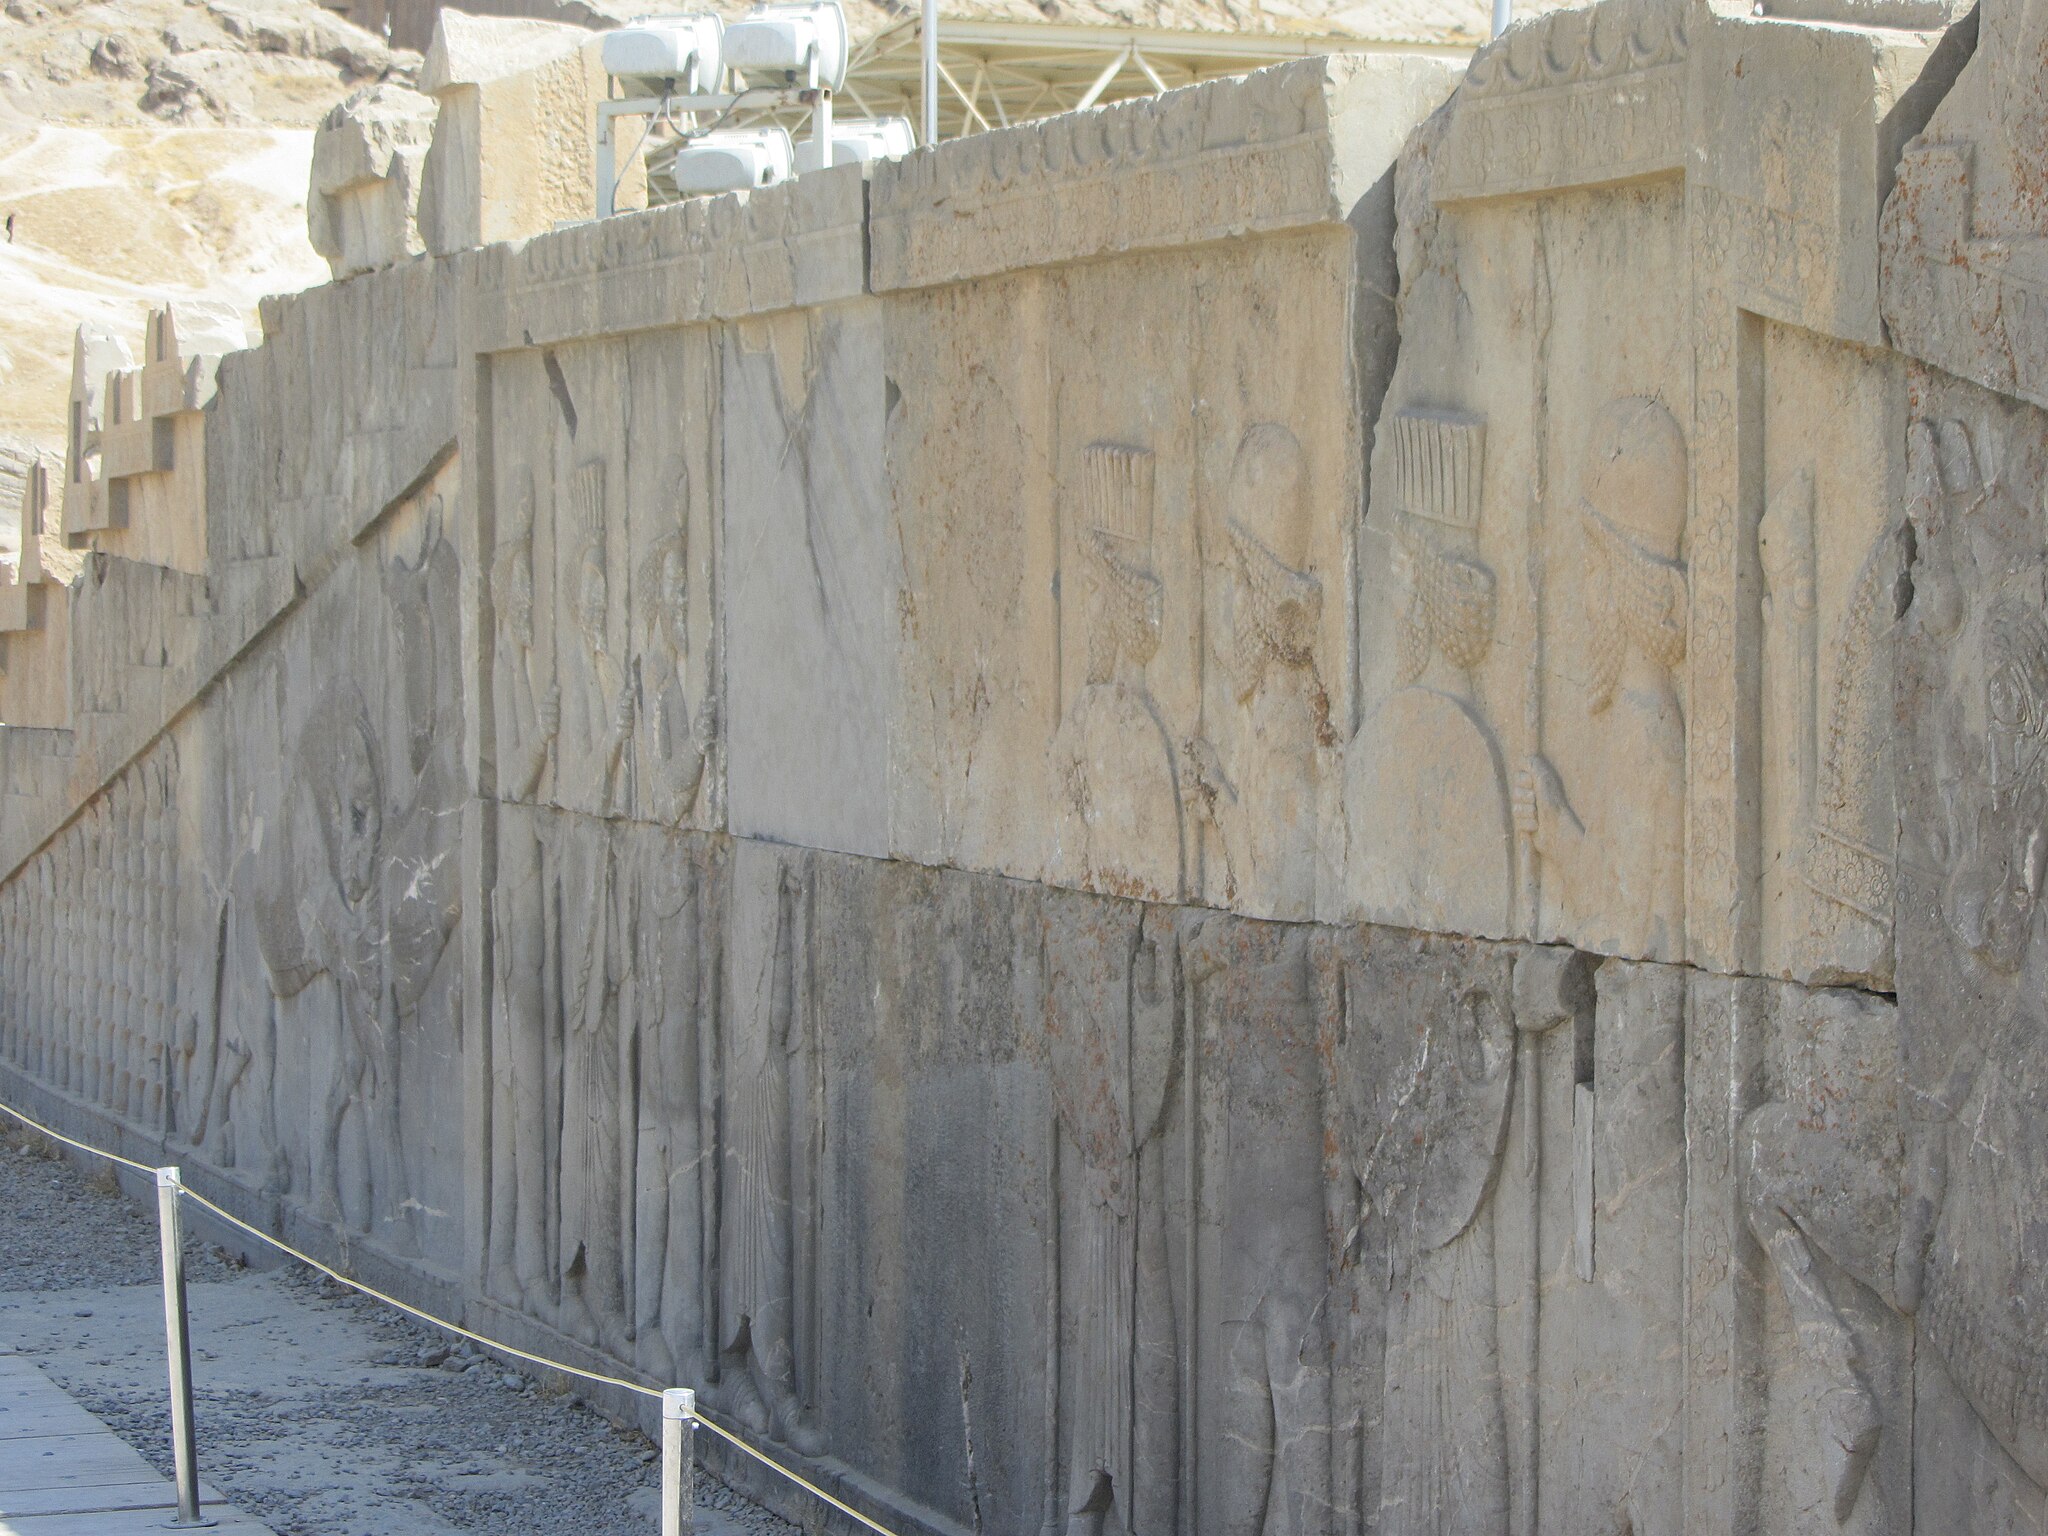
Title: Achaemenid Soldier Bas-relief 04
Date: 2011-01-01 03:32:48
Categories: Images from Wiki Loves Monuments 2018, Self-published work, Cultural heritage monuments in Iran with known IDs, Uploaded via Campaign:wlm-ir, Reliefs of Achaemenid warriors in Persepolis, Images from Wiki Loves Monuments in Marvdasht, 2011 in Persepolis, Images from Wiki Loves Monuments 2018 in Iran, Iran photographs taken on 2011-01-01, Apadana northern stairs